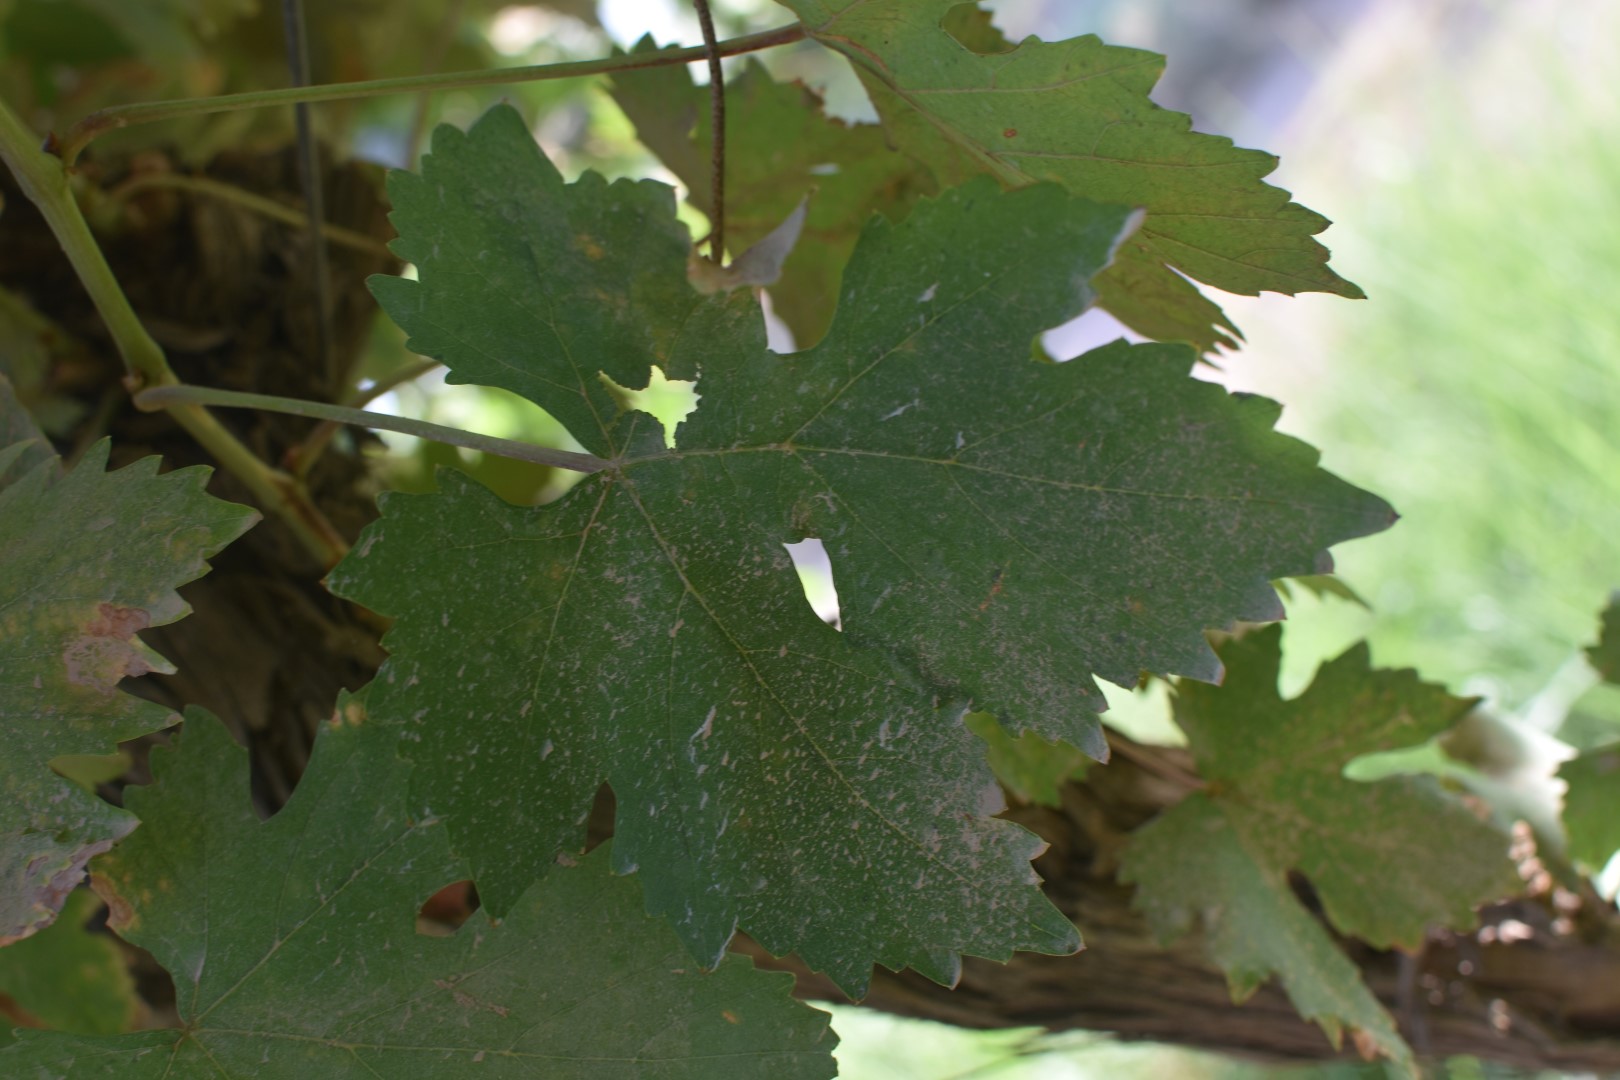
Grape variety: Deas Al-Annz